Assier

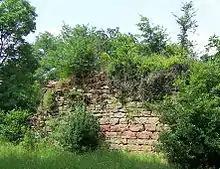
The ruins of the "Tour de Maroc" at a place called "La Garénie", was a hideout for "Bassorat" during the Hundred Years War.

From 1355, the entire Quercy region became a theatre of struggle during the Hundred Years War. The Black Prince and his English troops invaded the south-west and Quercy. After the French defeat at the Battle of Poitiers, the Treaty of Brétigny gave England the Guyenne and Gascony. The region was unstable because all the lords did not rally to the King of England.